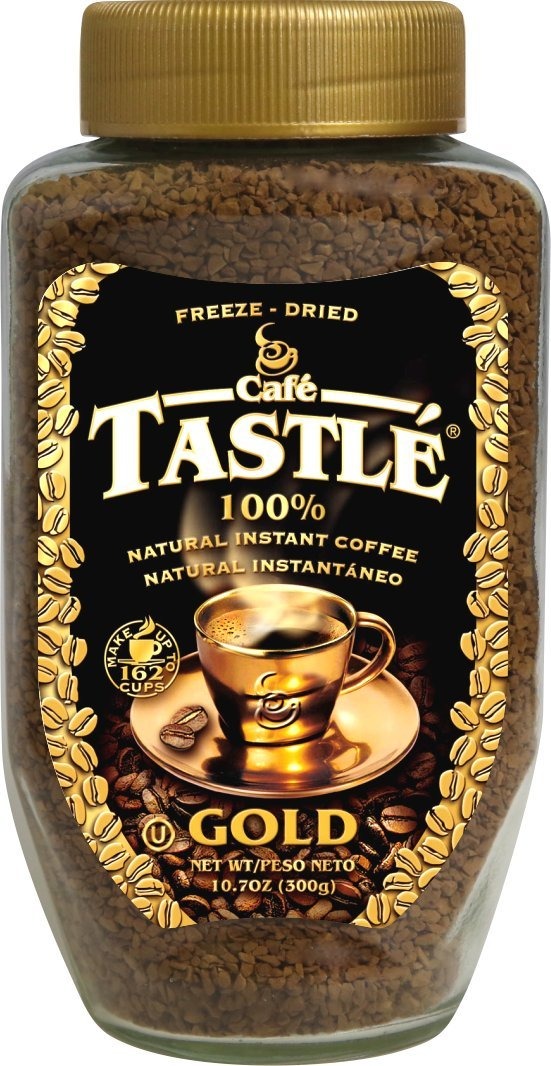
Item Name: Cafe Tastle Gold Freeze Dried Instant Coffee, 10.7 Ounce
Bullet Point 1: Freeze Dried
Bullet Point 2: This provides a much finer higher quality instant that dissolves much more efficiently
Bullet Point 3: Makes 162 cups
Bullet Point 4: Enjoy the amazing smooth taste of tastle coffee that you will never forget
Bullet Point 5: Tasted the rest now taste the best
Value: 10.7
Unit: ounce

Price: 17.59